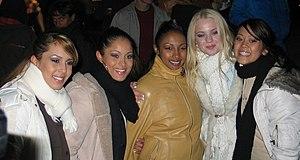
Preluders était un girl group allemand formé à l'issue de la troisième saison de l’émission de télé réalité Popstars diffusée sur ProSieben en 2003. originellement un quintet, il est devenu un quatuor, puis un trio, avant de disparaître en 2006.